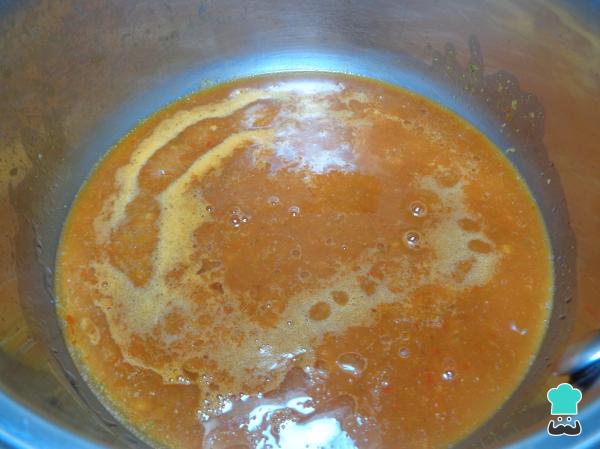
Una vez formada nuestra salsa picante la ponemos a hervir un momento para que se sazone a fuego medio solo por 5 minutos, y una vez lista la retiramos del fuego y reservamos un momento.